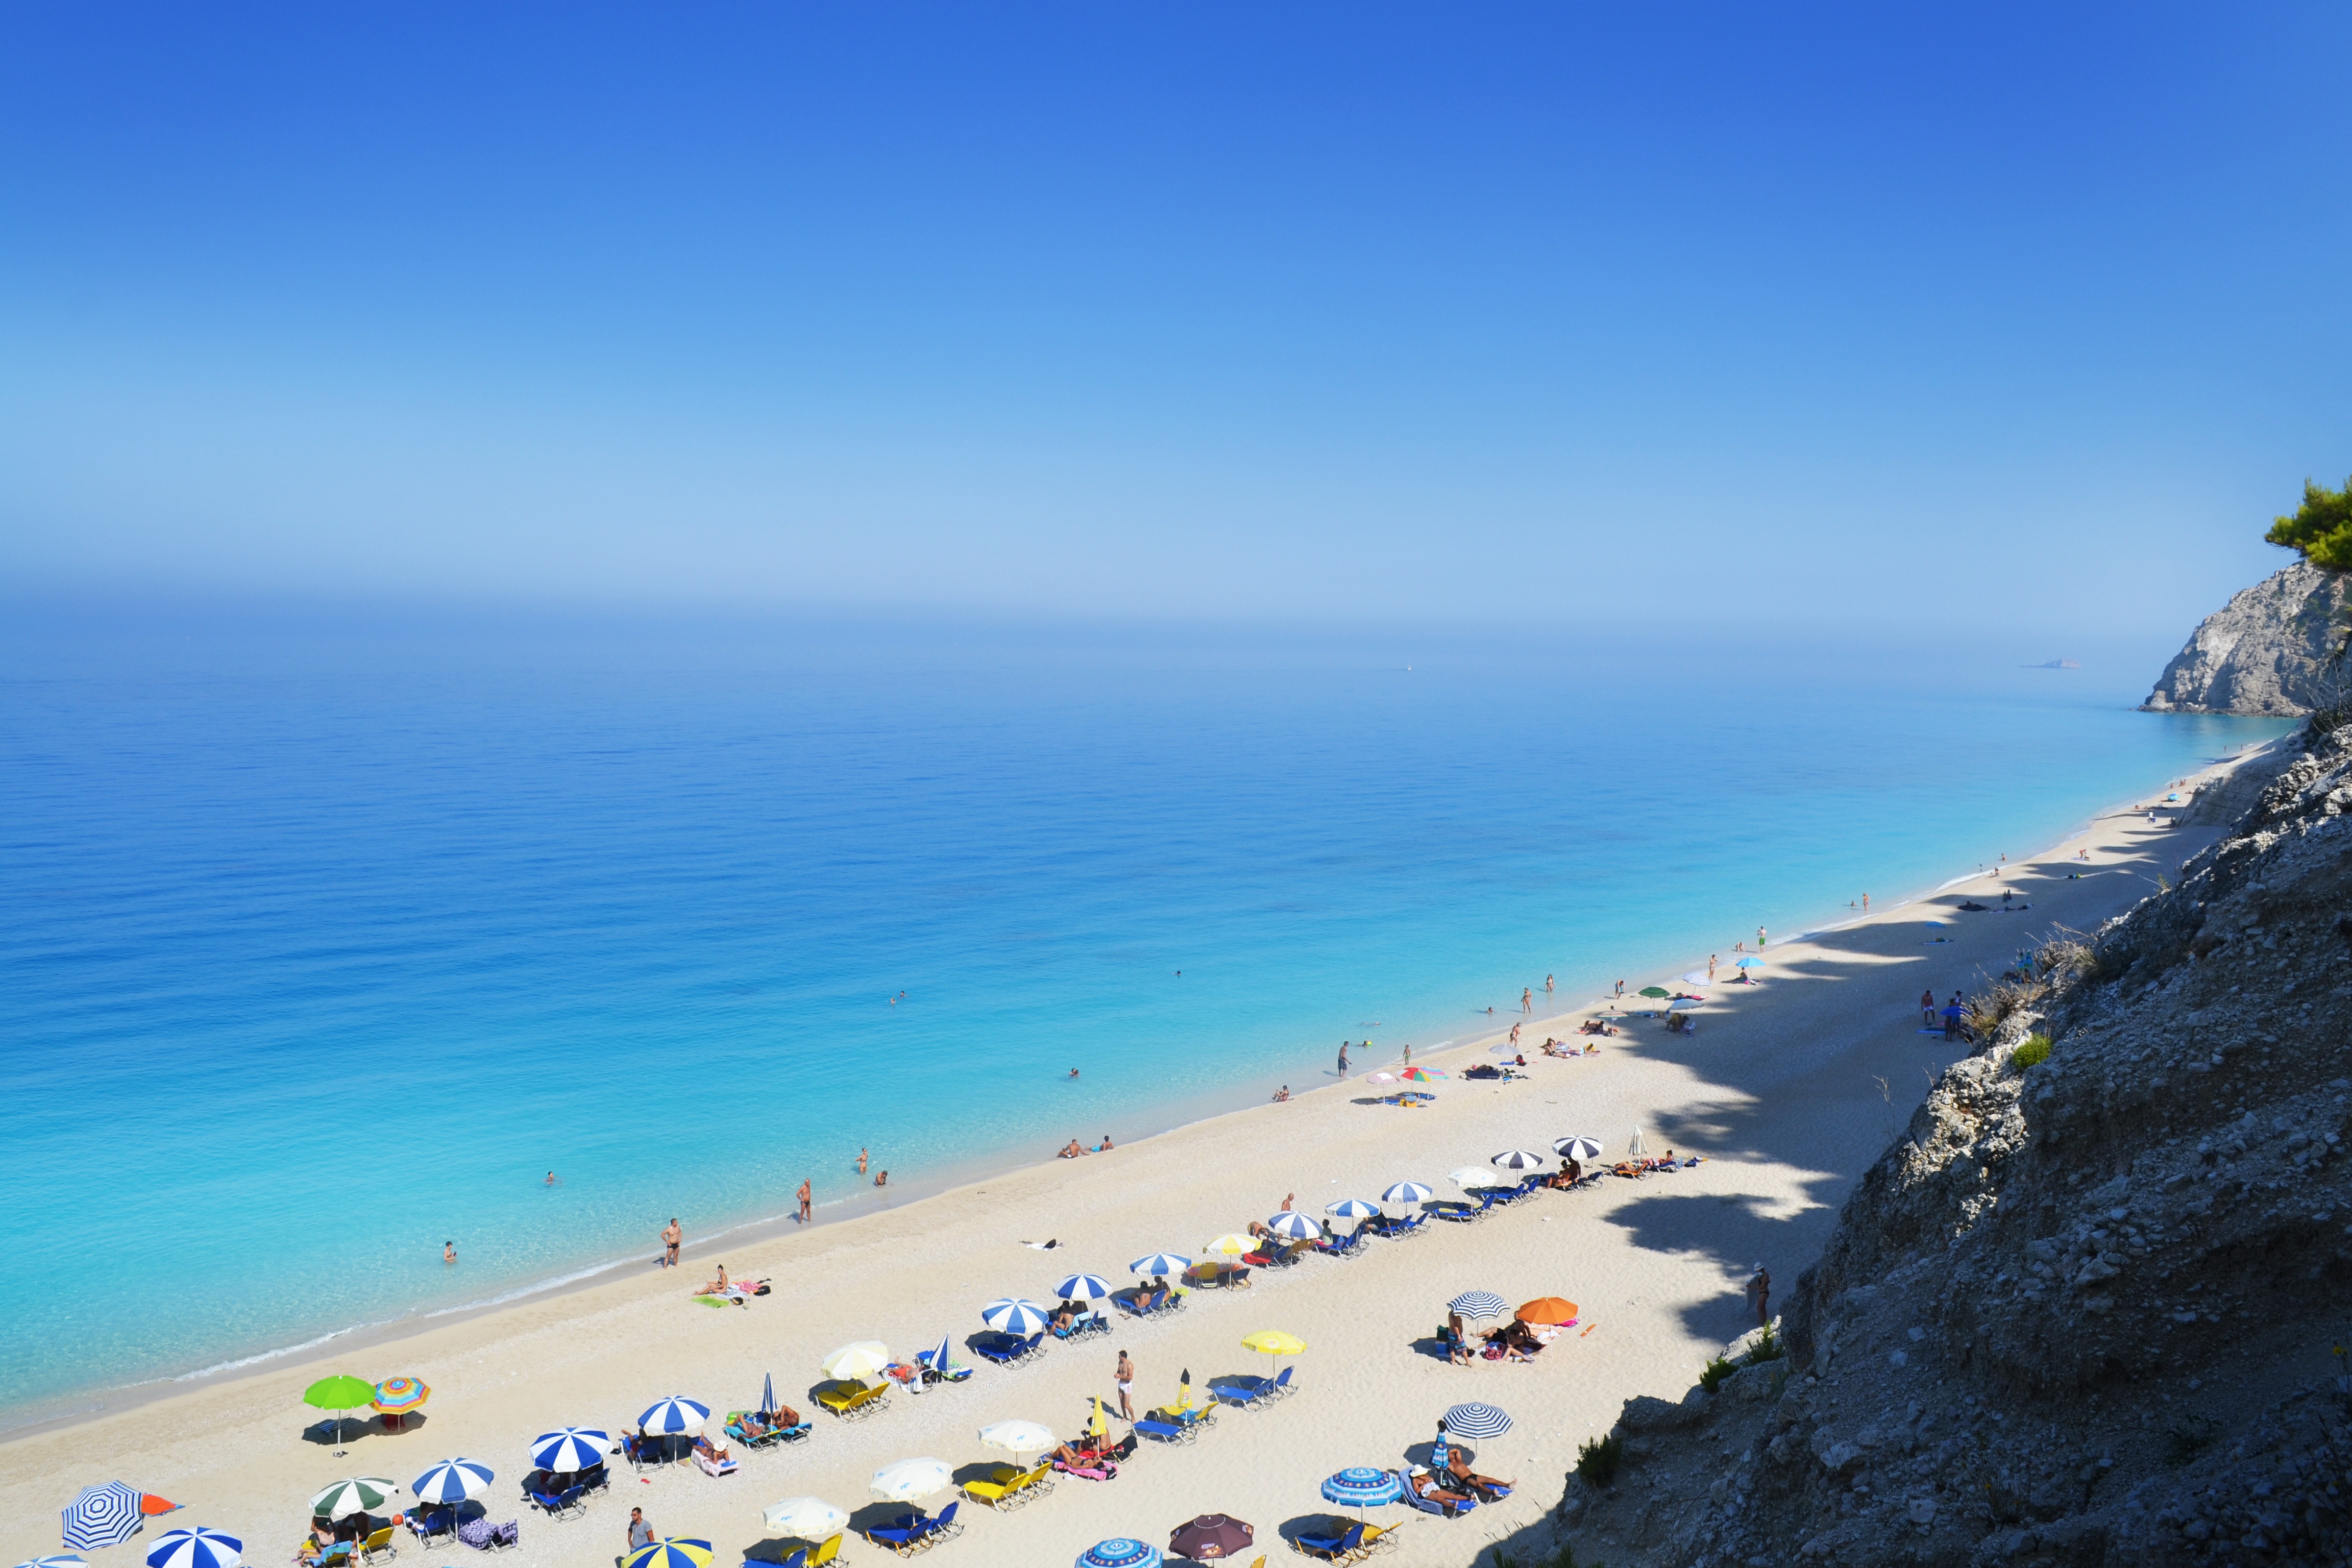
beach, sea, coast, sand, ocean, horizon, shore, wave, vacation, cliff, holiday, bay, blue, terrain, body of water, cape, islet, wind wave